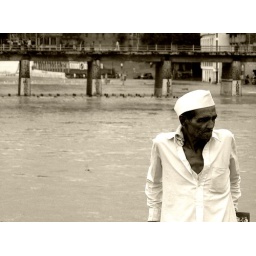
This person seemed to be in deep thought while he was standing on one of the bridges across the river.